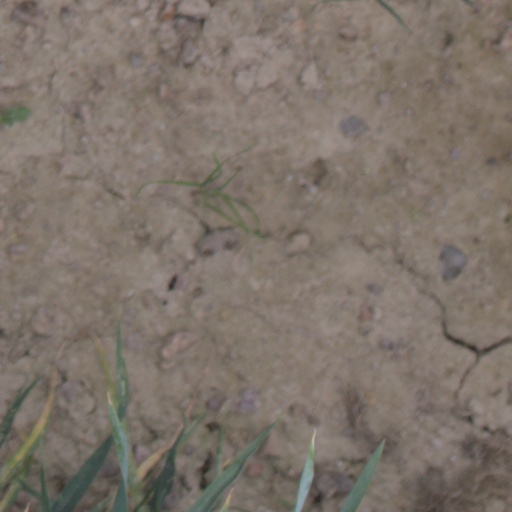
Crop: wheat